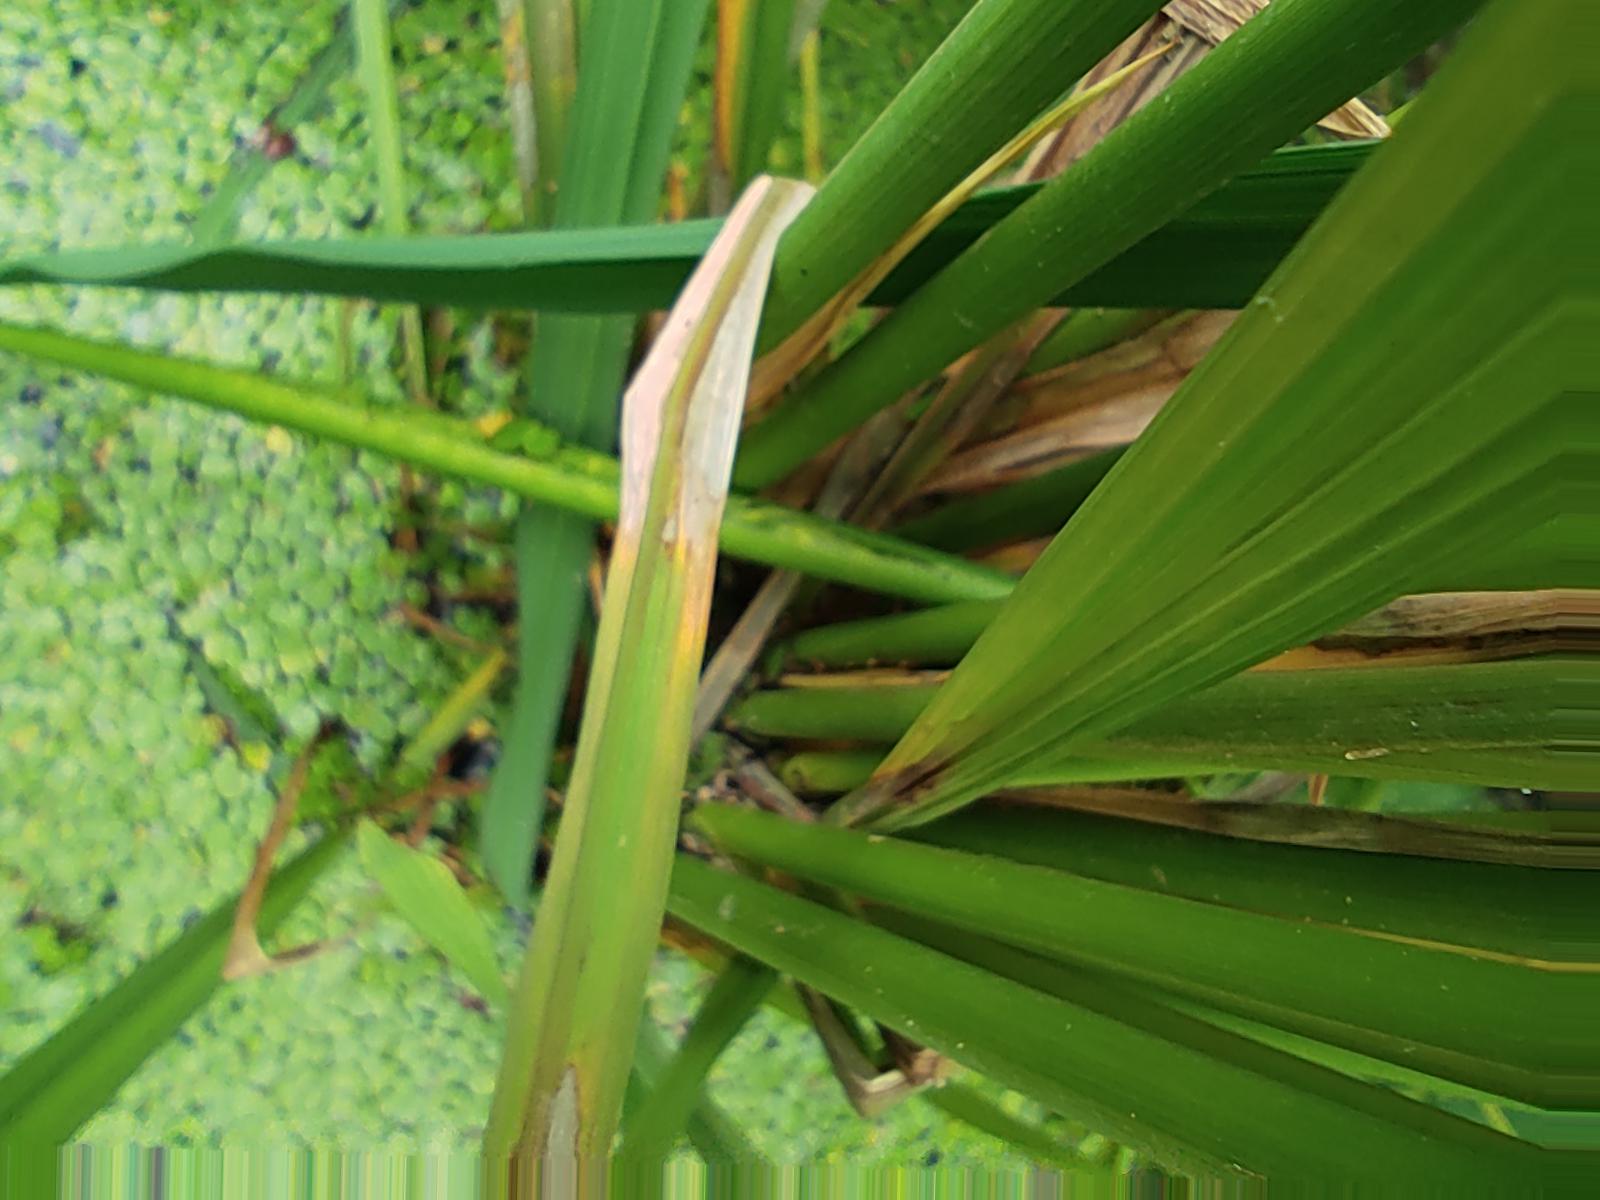
Nhãn: Bệnh Đốm Vằn ( Khô vằn ) ( Sheath Blight )